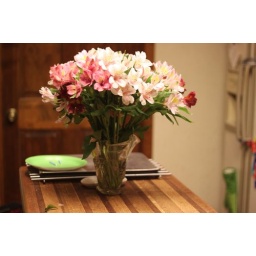
my birthday flowers in the glass vase i made